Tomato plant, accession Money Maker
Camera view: bottom (45 deg); turntable rotation: 150 degrees
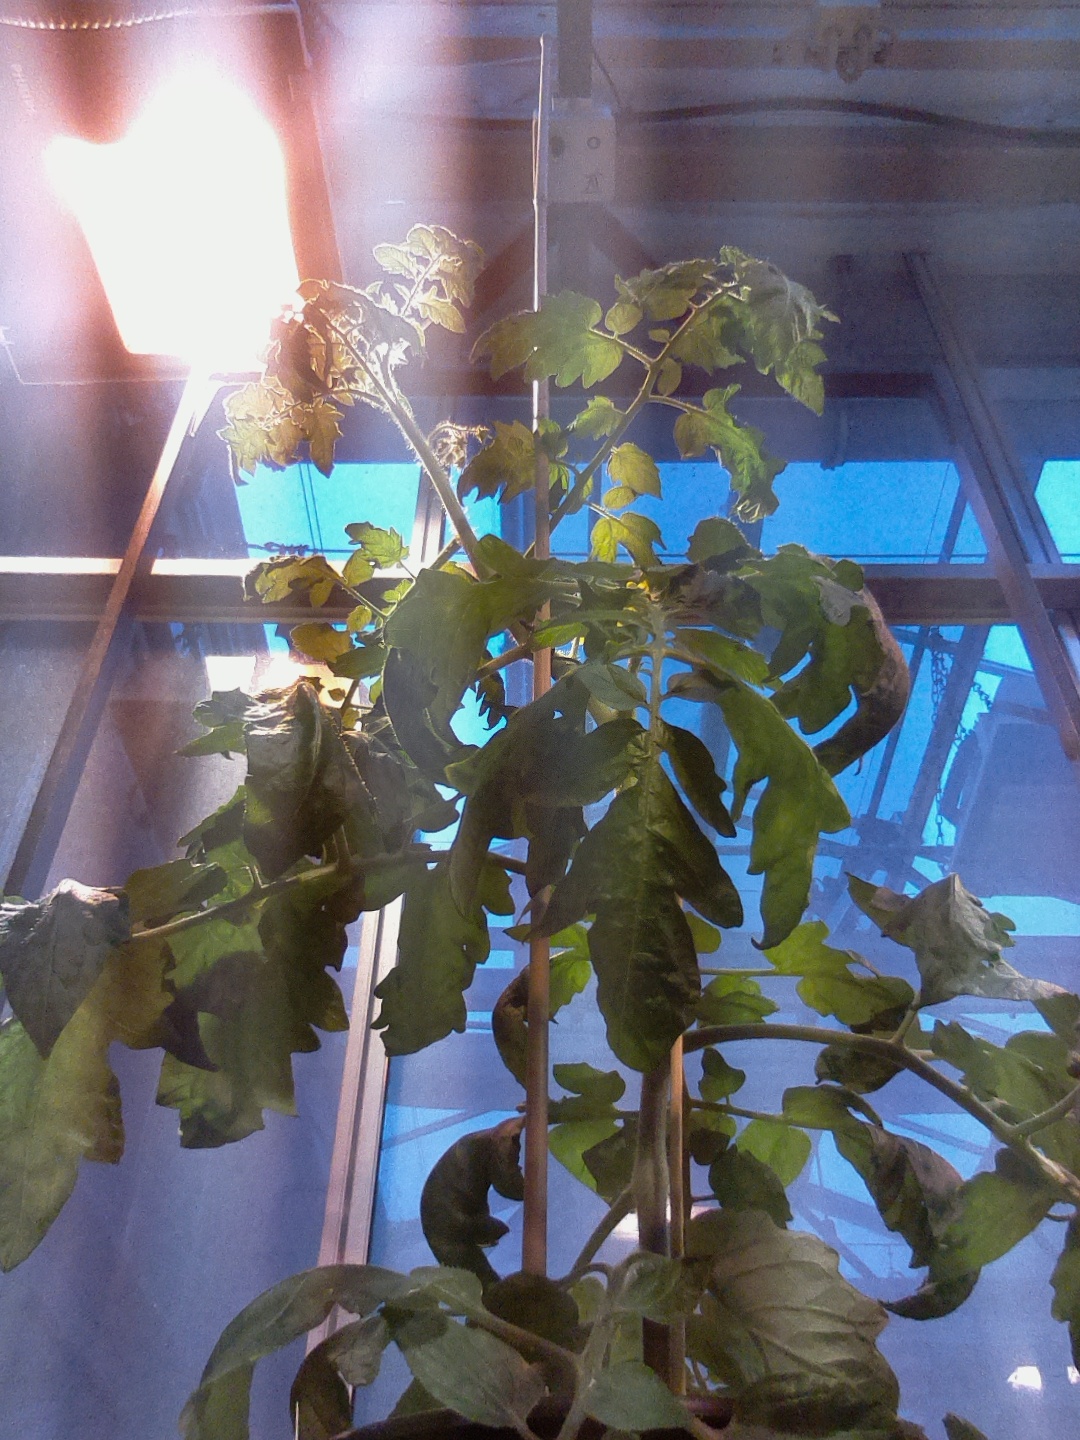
BBCH growth stage 65: Full flowering, 50%-60% of flowers open, first petals falling